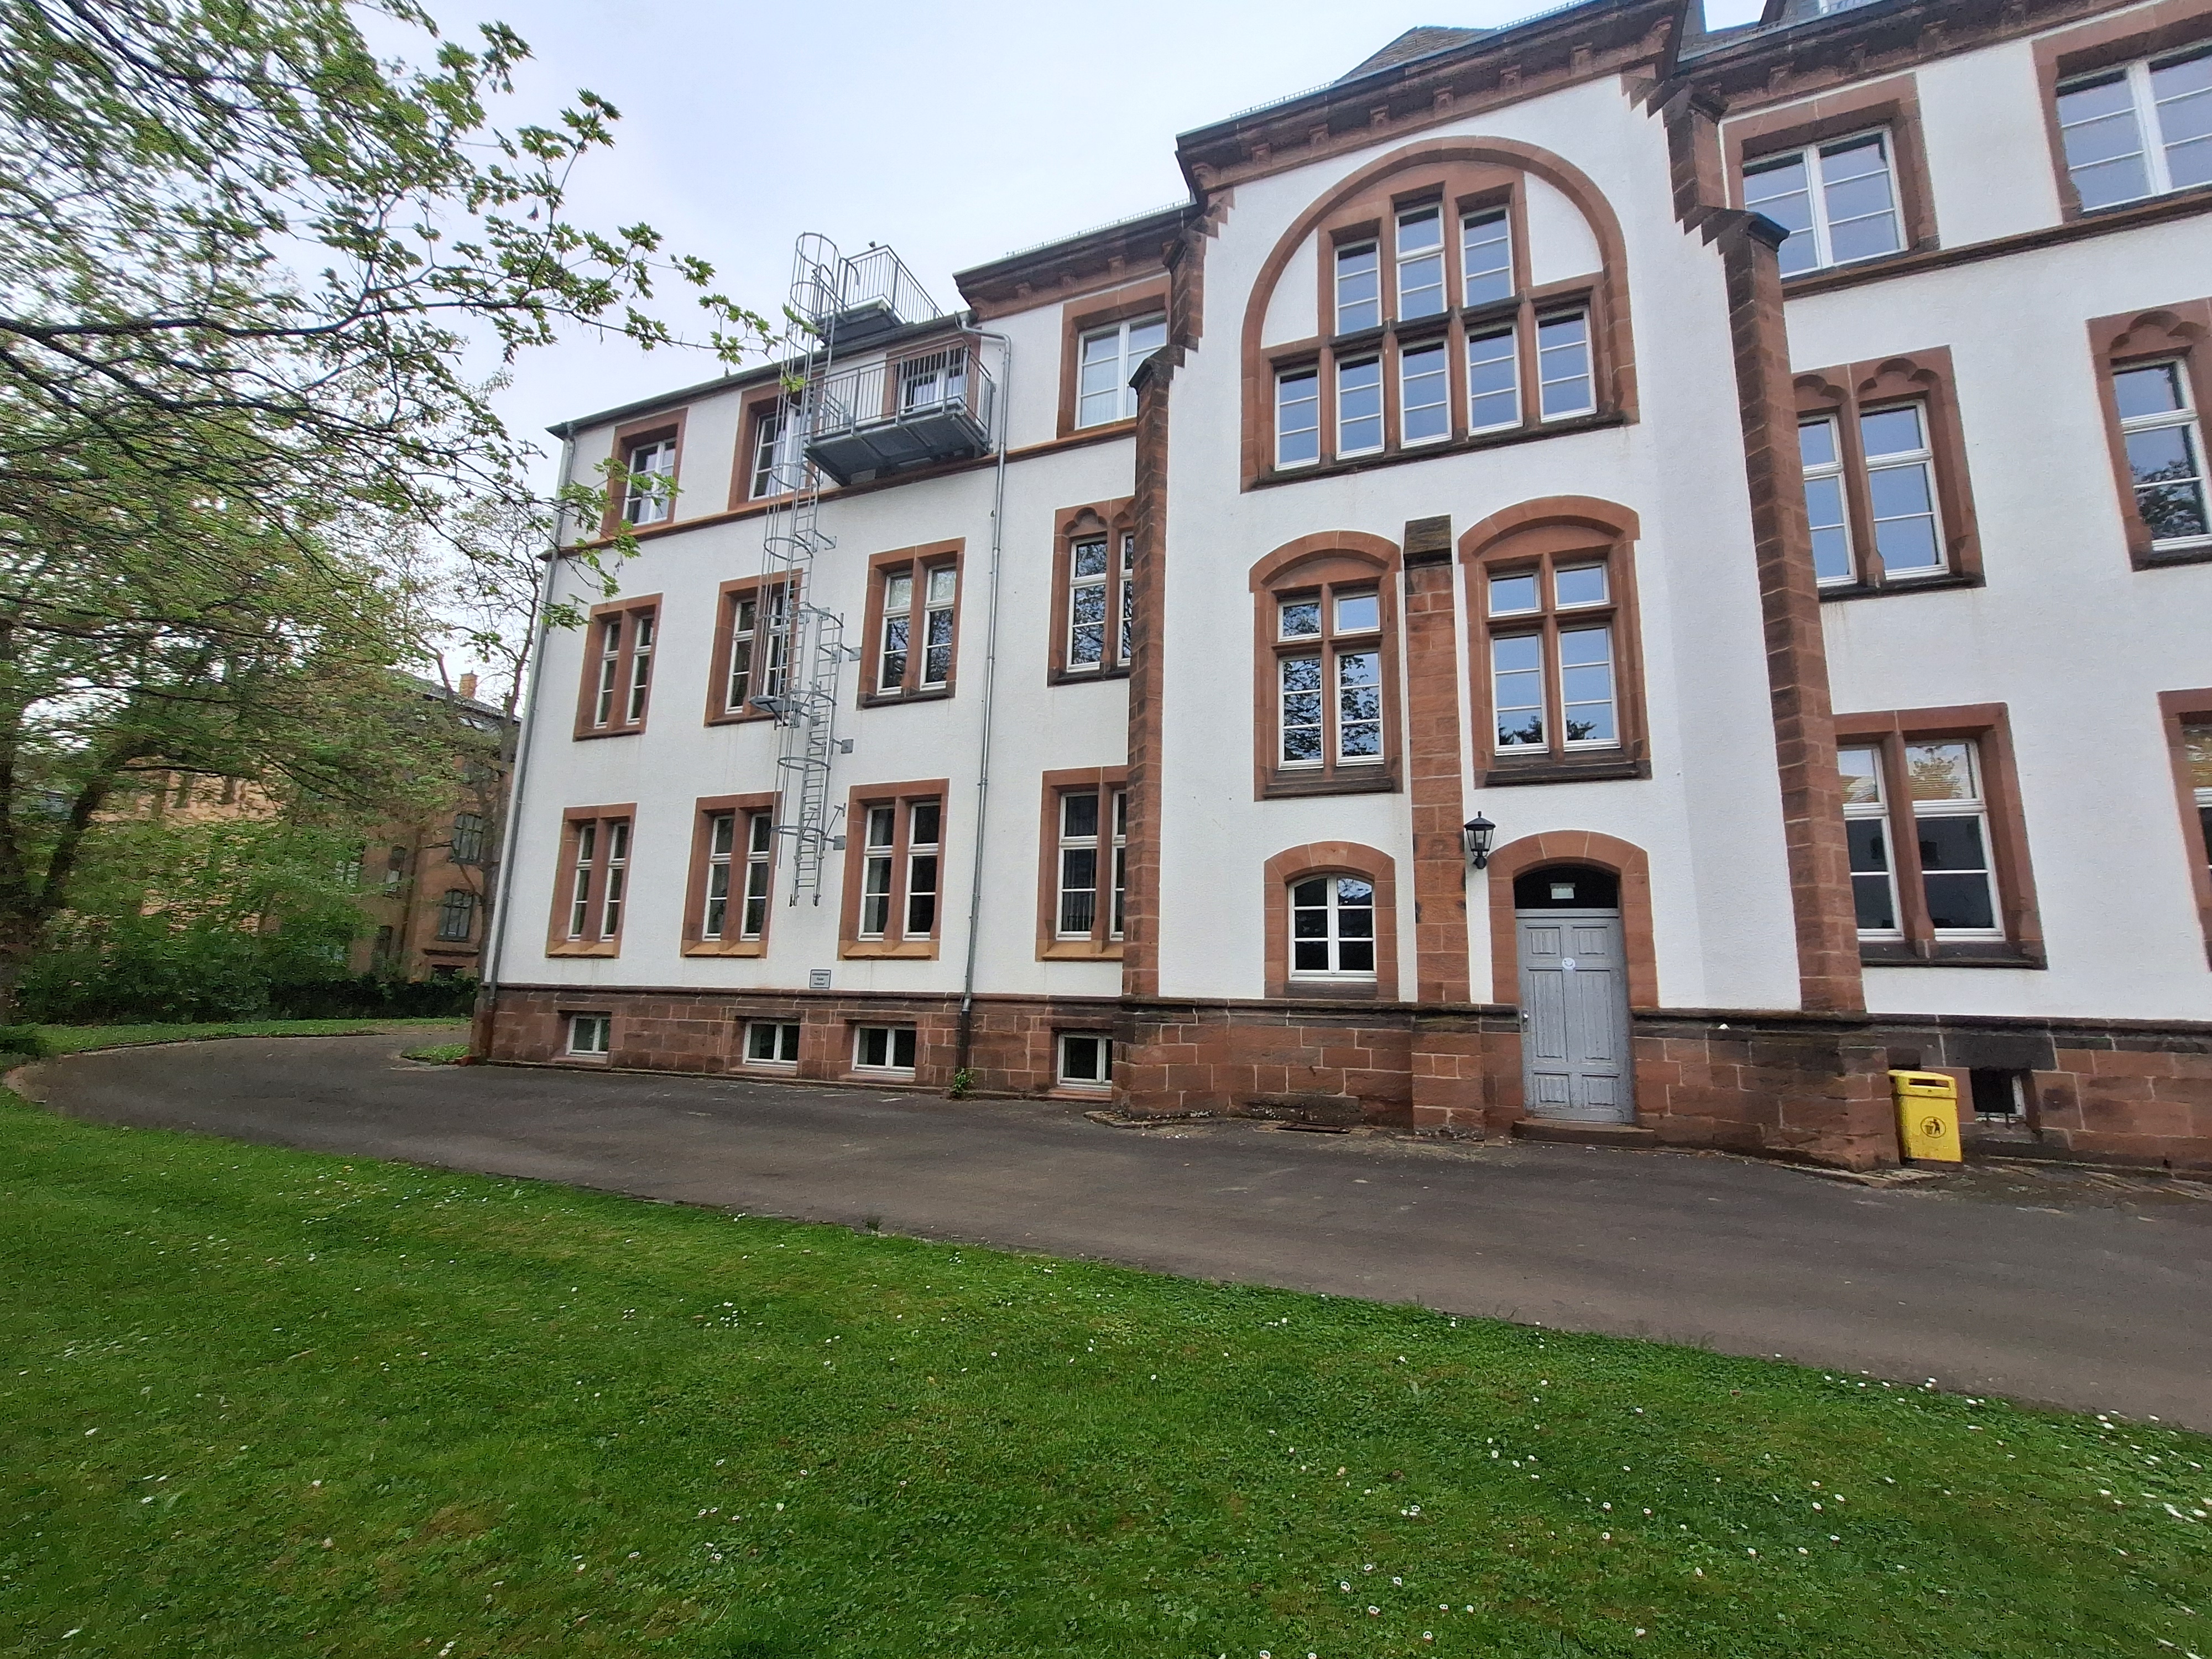
Building: Universitätsstraße 24